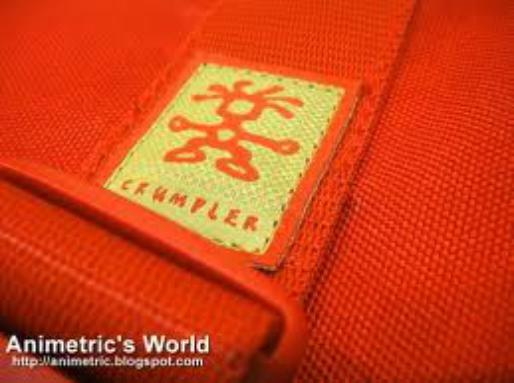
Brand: Crumpler
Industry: Clothes